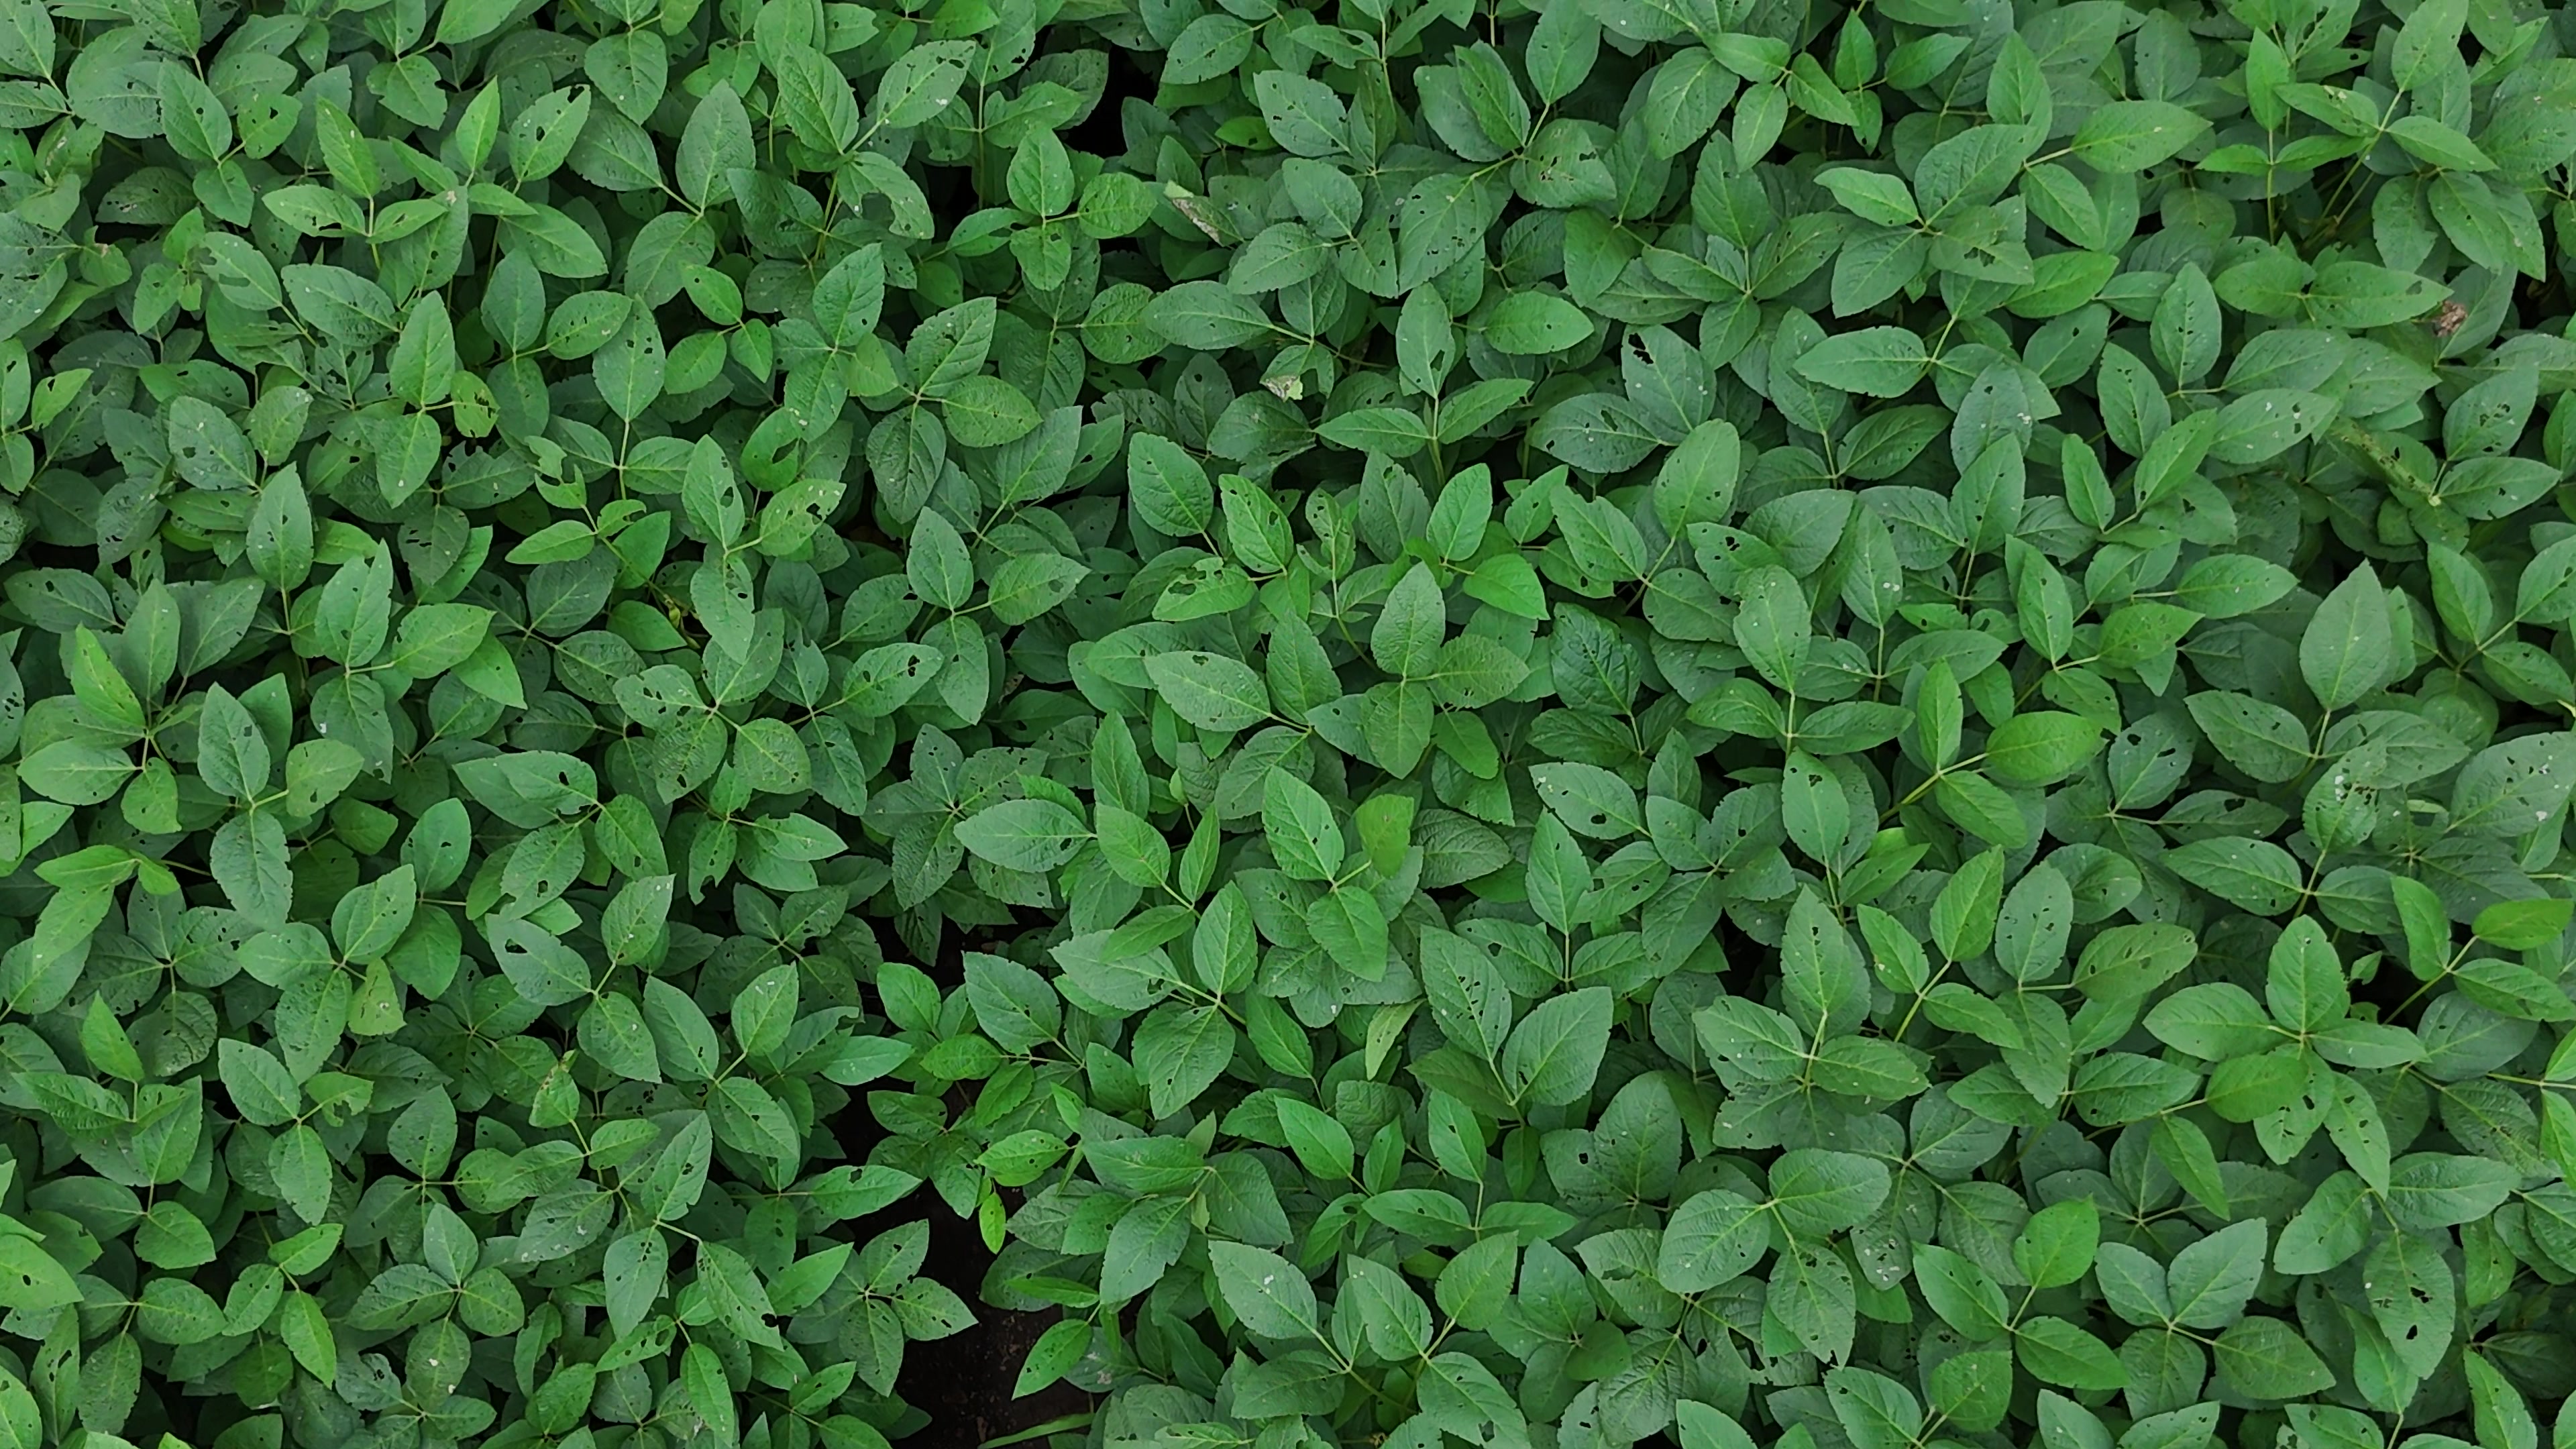
Label: Semilooper_Pest